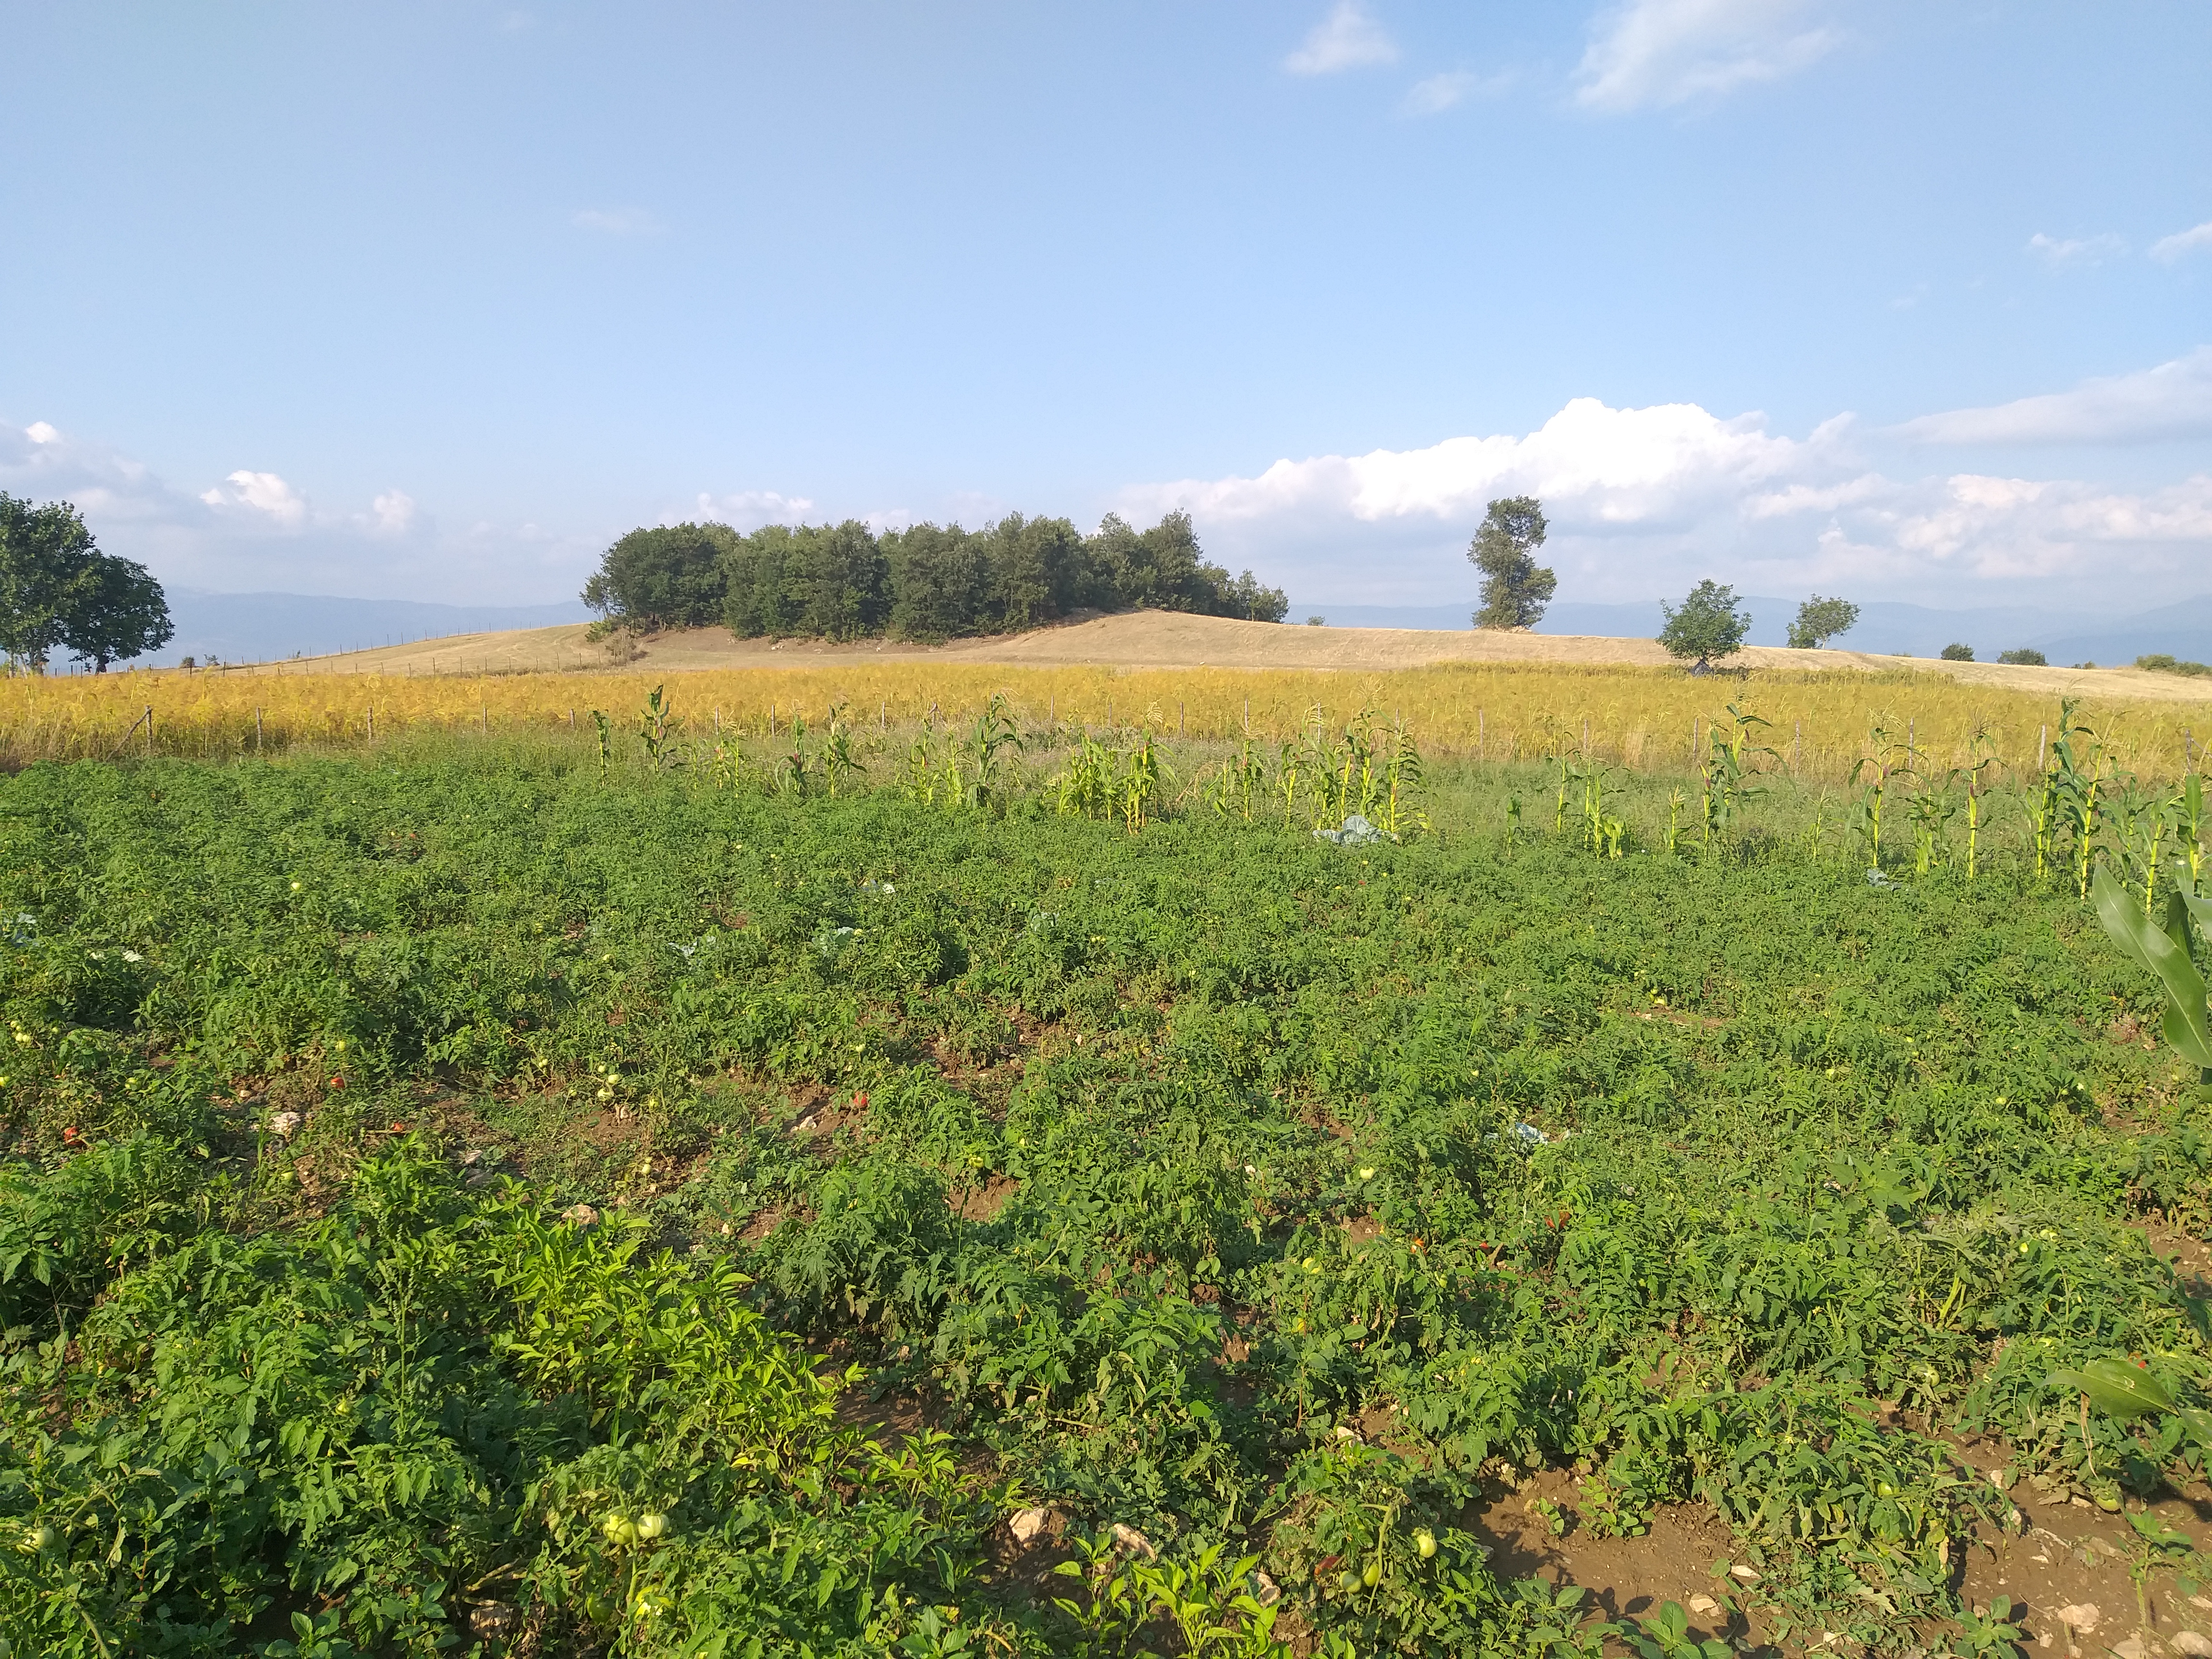
field, vegetation, natural landscape, natural environment, crop, grassland, farm, sky, meadow, plant, agriculture, land lot, tree, plain, plantation, prairie, pasture, rural area, grass, cash crop, landscape, plant community, hill, soil, shrubland, shrub, wildflower, flower, chaparral